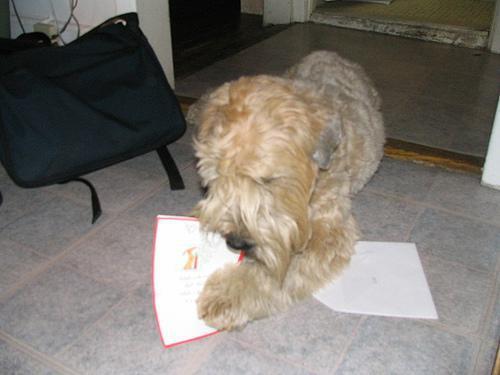
soft-coated_wheaten_terrier